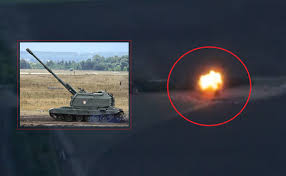
Label: 2S19_MSTA